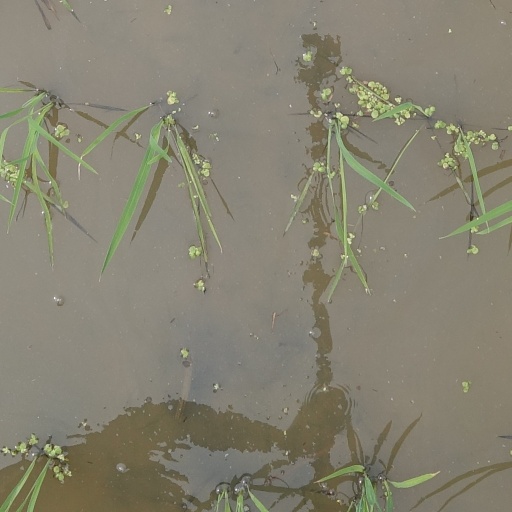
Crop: rice